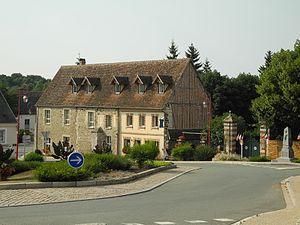
Ultime vestige de l'abbaye Notre-Dame de Lyre, aujourd'hui transformé en gîte. Une grande partie du film Le Trou Normand (réalisé par Jean Boyer, sorti en 1952 avec Bourvil et Brigitte Bardot) y a été tournée.
La Vieille-Lyre est une Commune nouvelle située dans le département de l'Eure, en région Normandie.